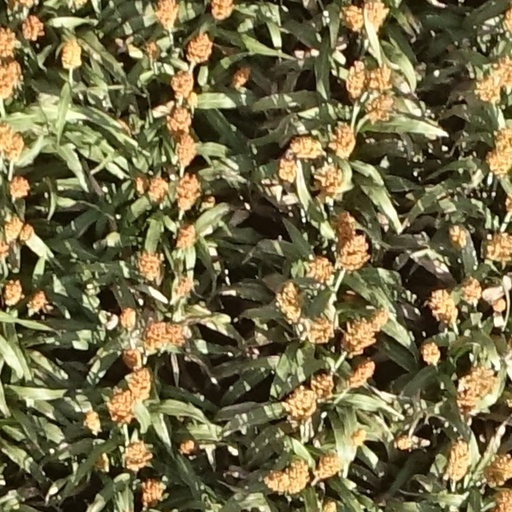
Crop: sorghum